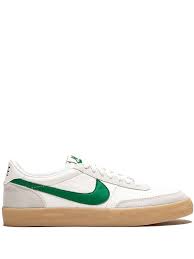
Label: Sneaker